Bummer and Lazarus

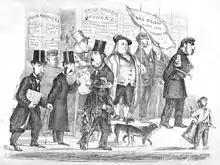
"Ambling Down Montgomery Street". Joshua A. Norton, Bummer and Lazarus are accompanied by "George Washington II" another local eccentric.

In 1861 Bummer rescued another dog from a fight with a larger canine opponent. The rescued dog was badly injured, with a deep wound on his leg, and was not expected to live. Bummer coaxed him to eat, brought back scraps from his scavenging missions and huddled next to him to keep him warm during the night. The injured dog quickly recovered and within days was following Bummer as he made his begging rounds in the streets. His remarkable recovery earned him the name Lazarus, and he proved to be an even more prodigious ratter than Bummer. As a team they turned out to be exceptional, once finishing off 85 rats in 20 minutes.